Episode 3 (Twin Peaks)

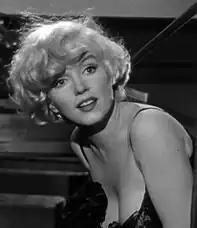
The episode opens with a shot of Sherilyn Fenn, who director Tina Rathborne compared to Marilyn Monroe (pictured, 1959 from the trailer for the film "Some Like It Hot").

"Episode 3" was the first of the series to be written by Harley Peyton; Peyton returned to pen a number of other episodes across both seasons. The episode was directed by Tina Rathborne, who would also go on to helm "Episode 17" in the second season. Rathborne had previously worked with series co-creator David Lynch when she had cast him in her 1988 feature film "Zelly and Me".